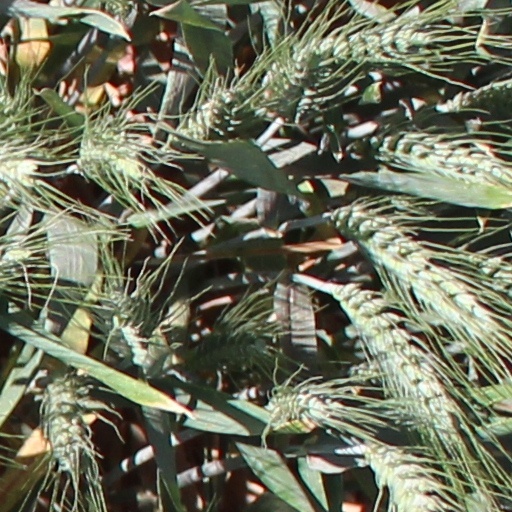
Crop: wheat